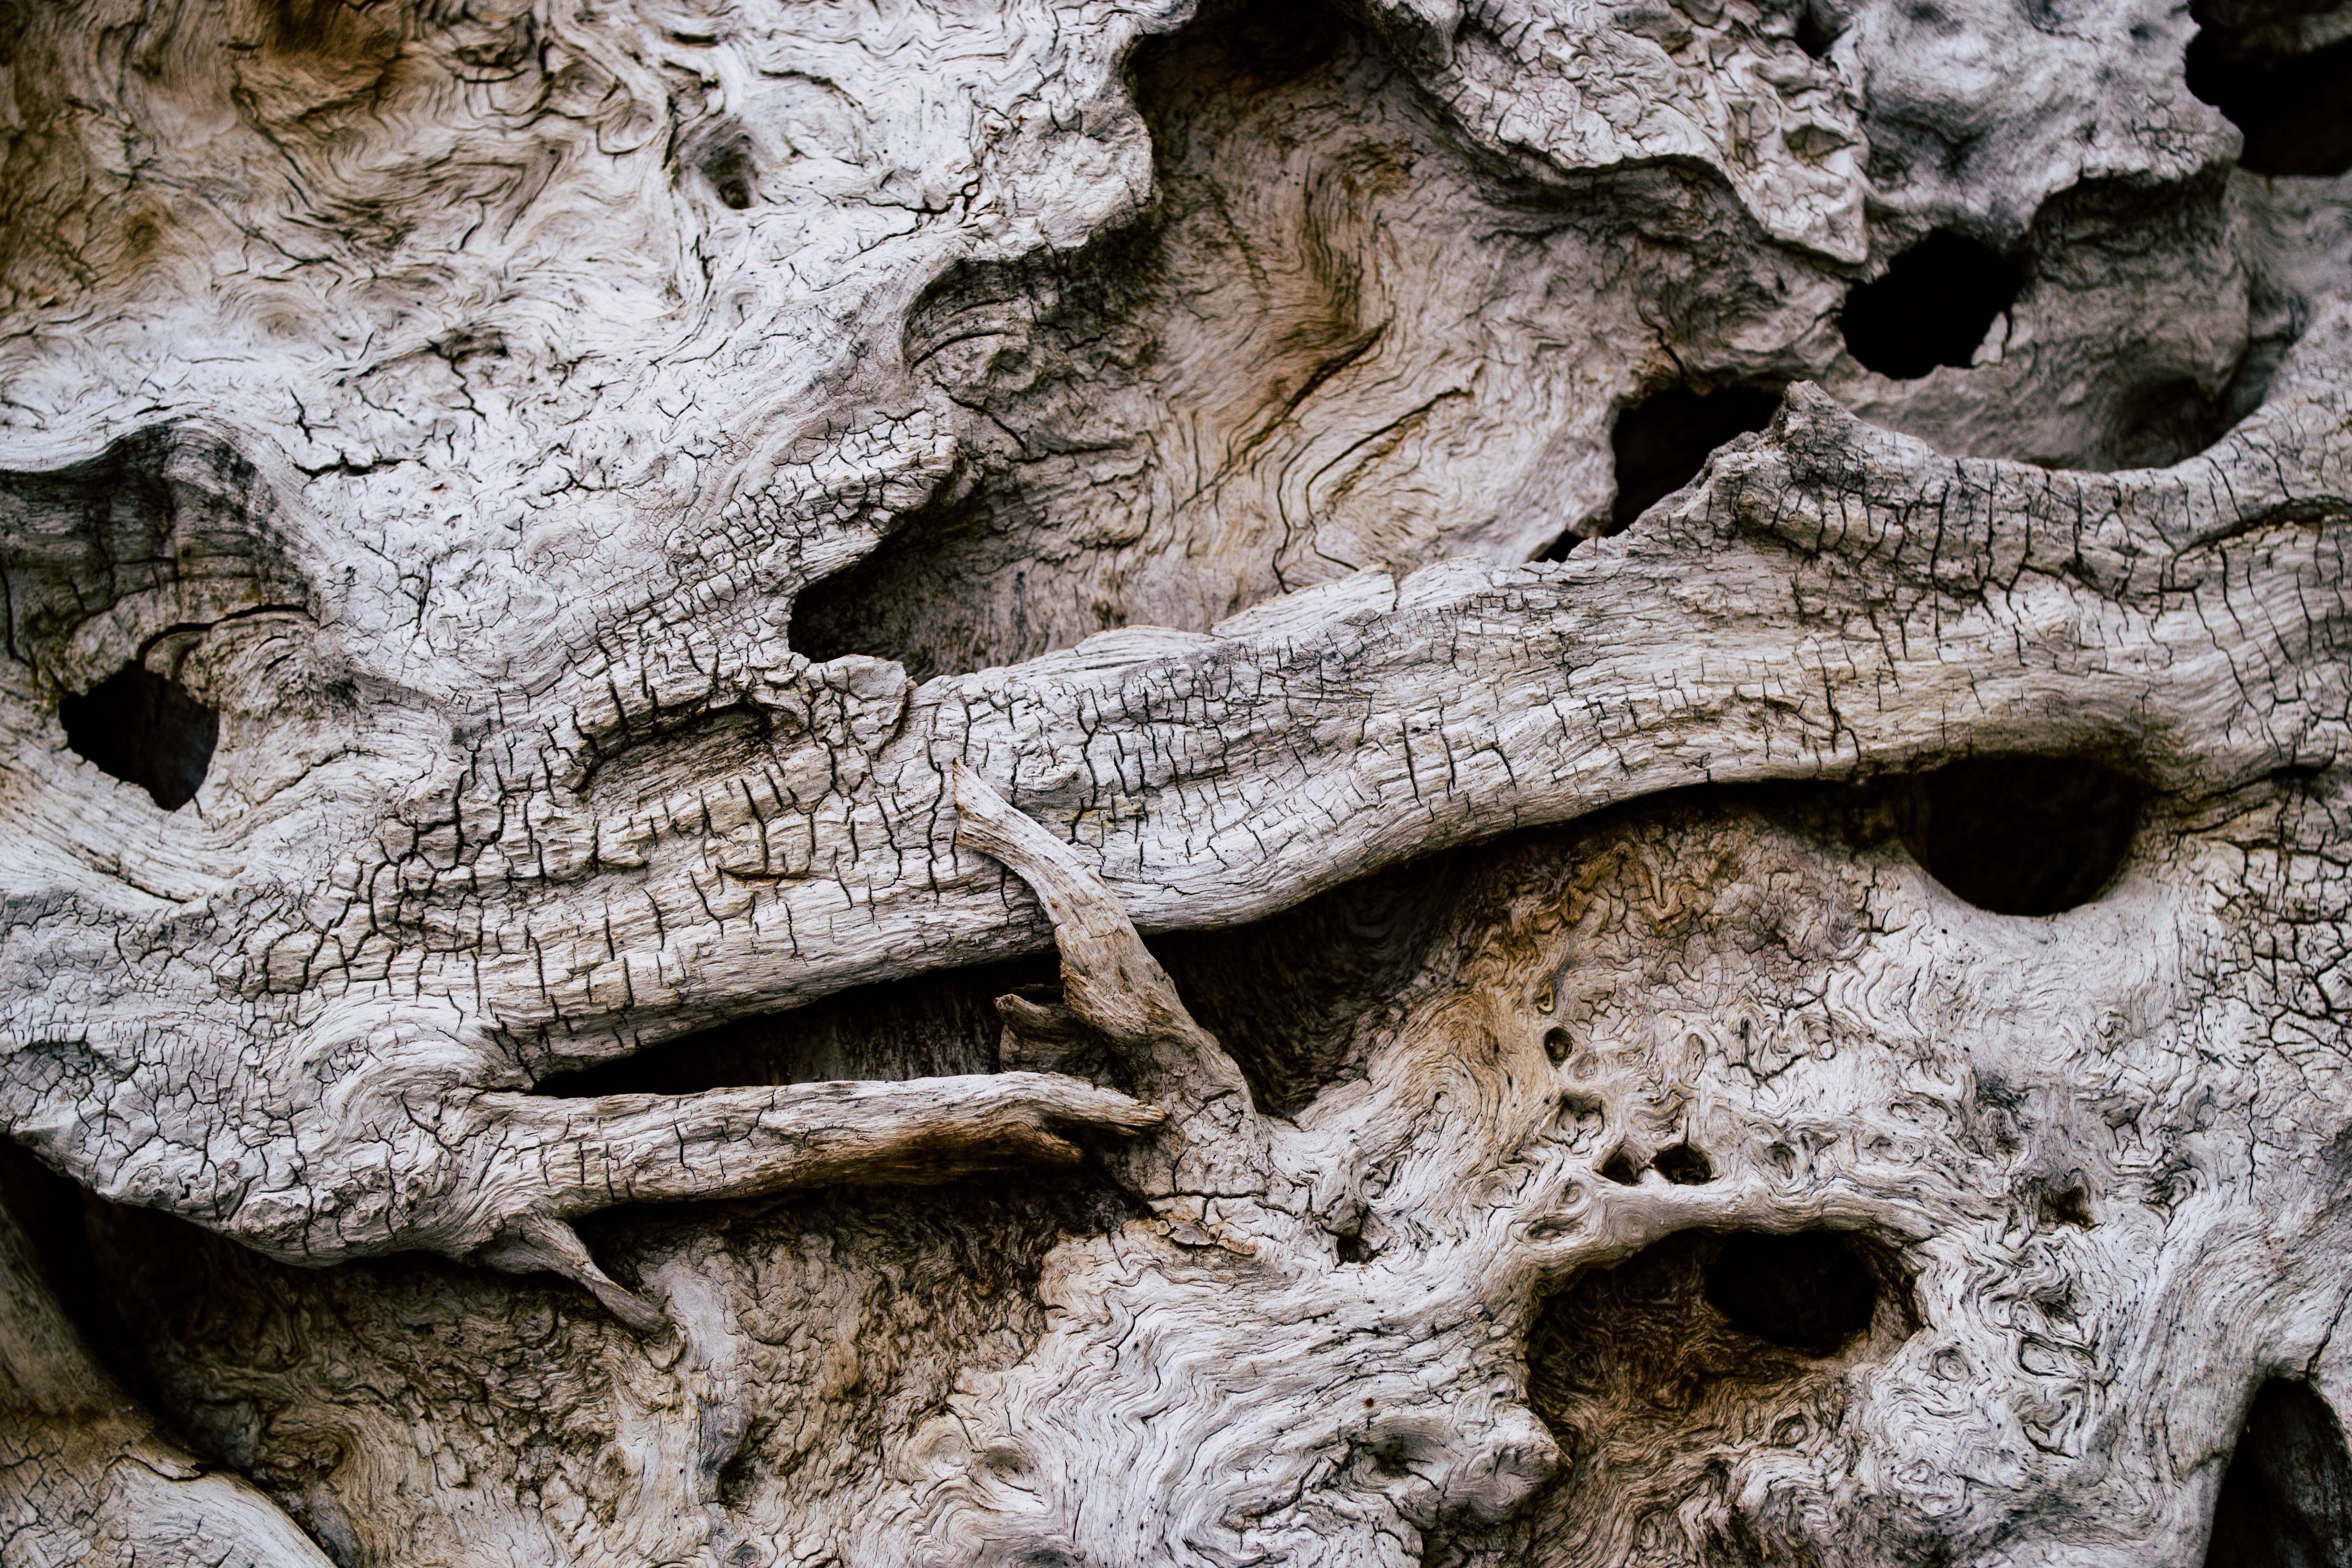
rock, wood, geology, tree, formation, trunk, driftwood, plant, photography, black and white, monochrome, outcrop, bedrock